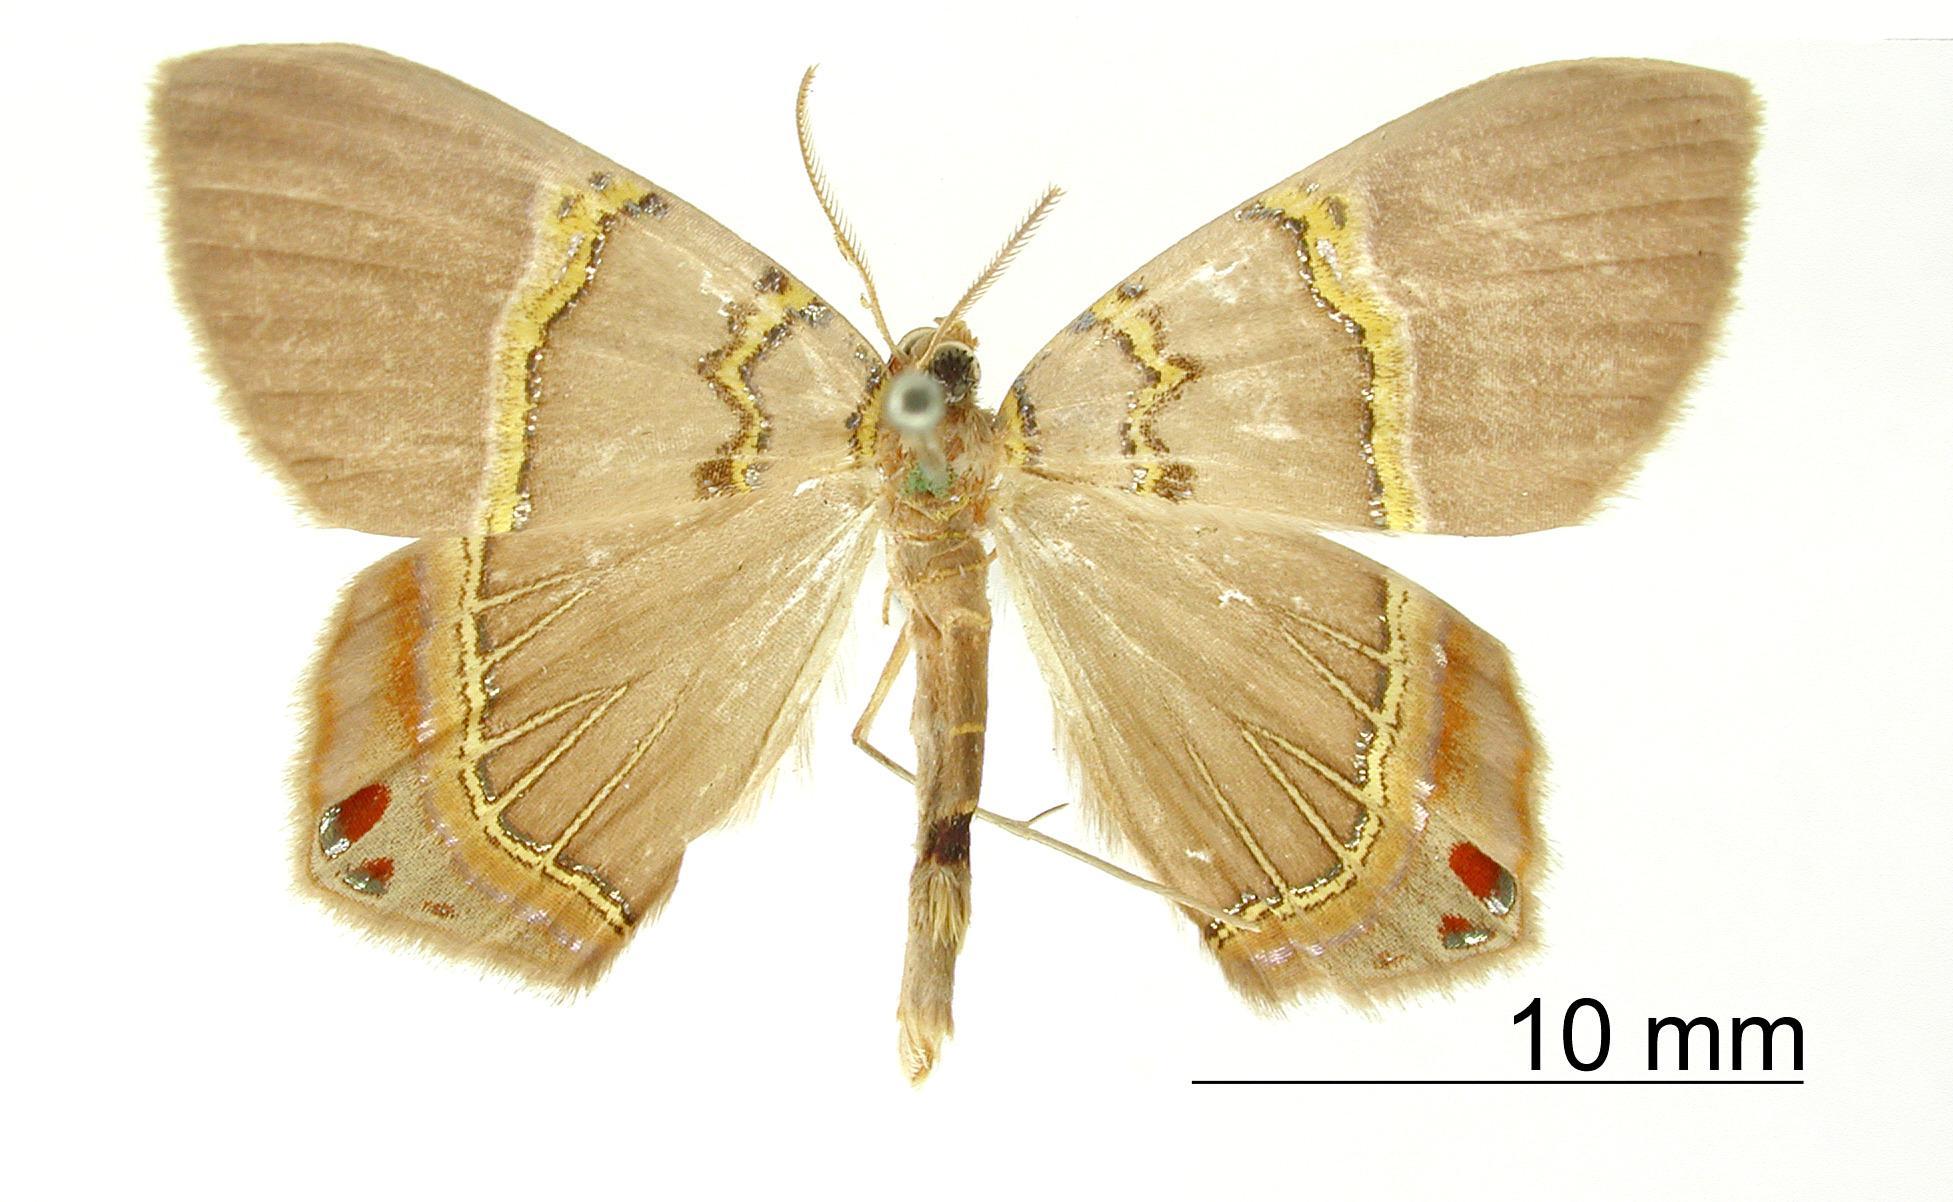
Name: Phrygionis fratercula
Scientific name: Phrygionis fratercula Warren, 1906
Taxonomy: Animalia, Arthropoda, Insecta, Lepidoptera, Geometridae, Ennominae
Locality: Santiago de Cuba, Cuba